Katraj Ghat

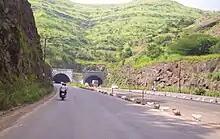
Katraj Tunnel

Katraj Ghat is a mountain pass located on the southern outskirts of the city of Pune in Maharashtra, India. A New Katraj Tunnel new tunnel of 6 lanes is constructed to bypass this ghat.